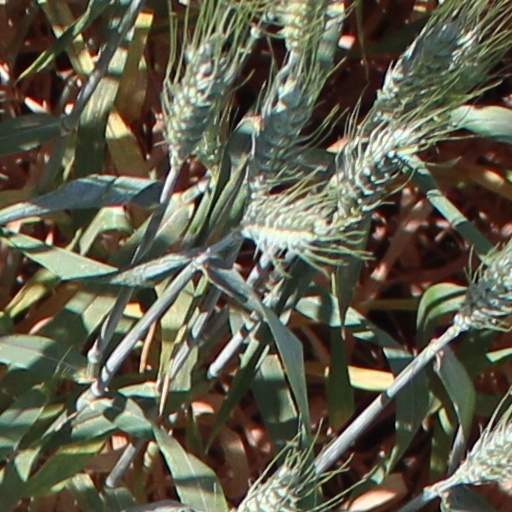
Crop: wheat